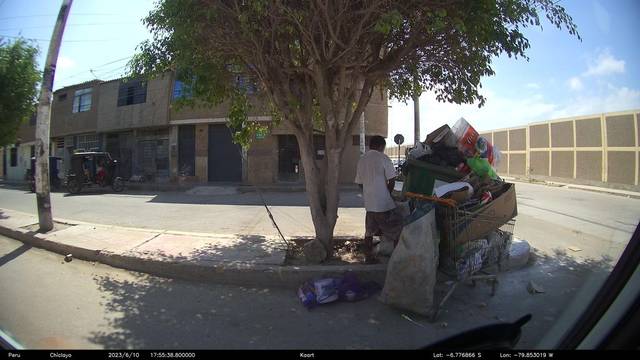
Region: Peru
Coordinates: -6.777, -79.853